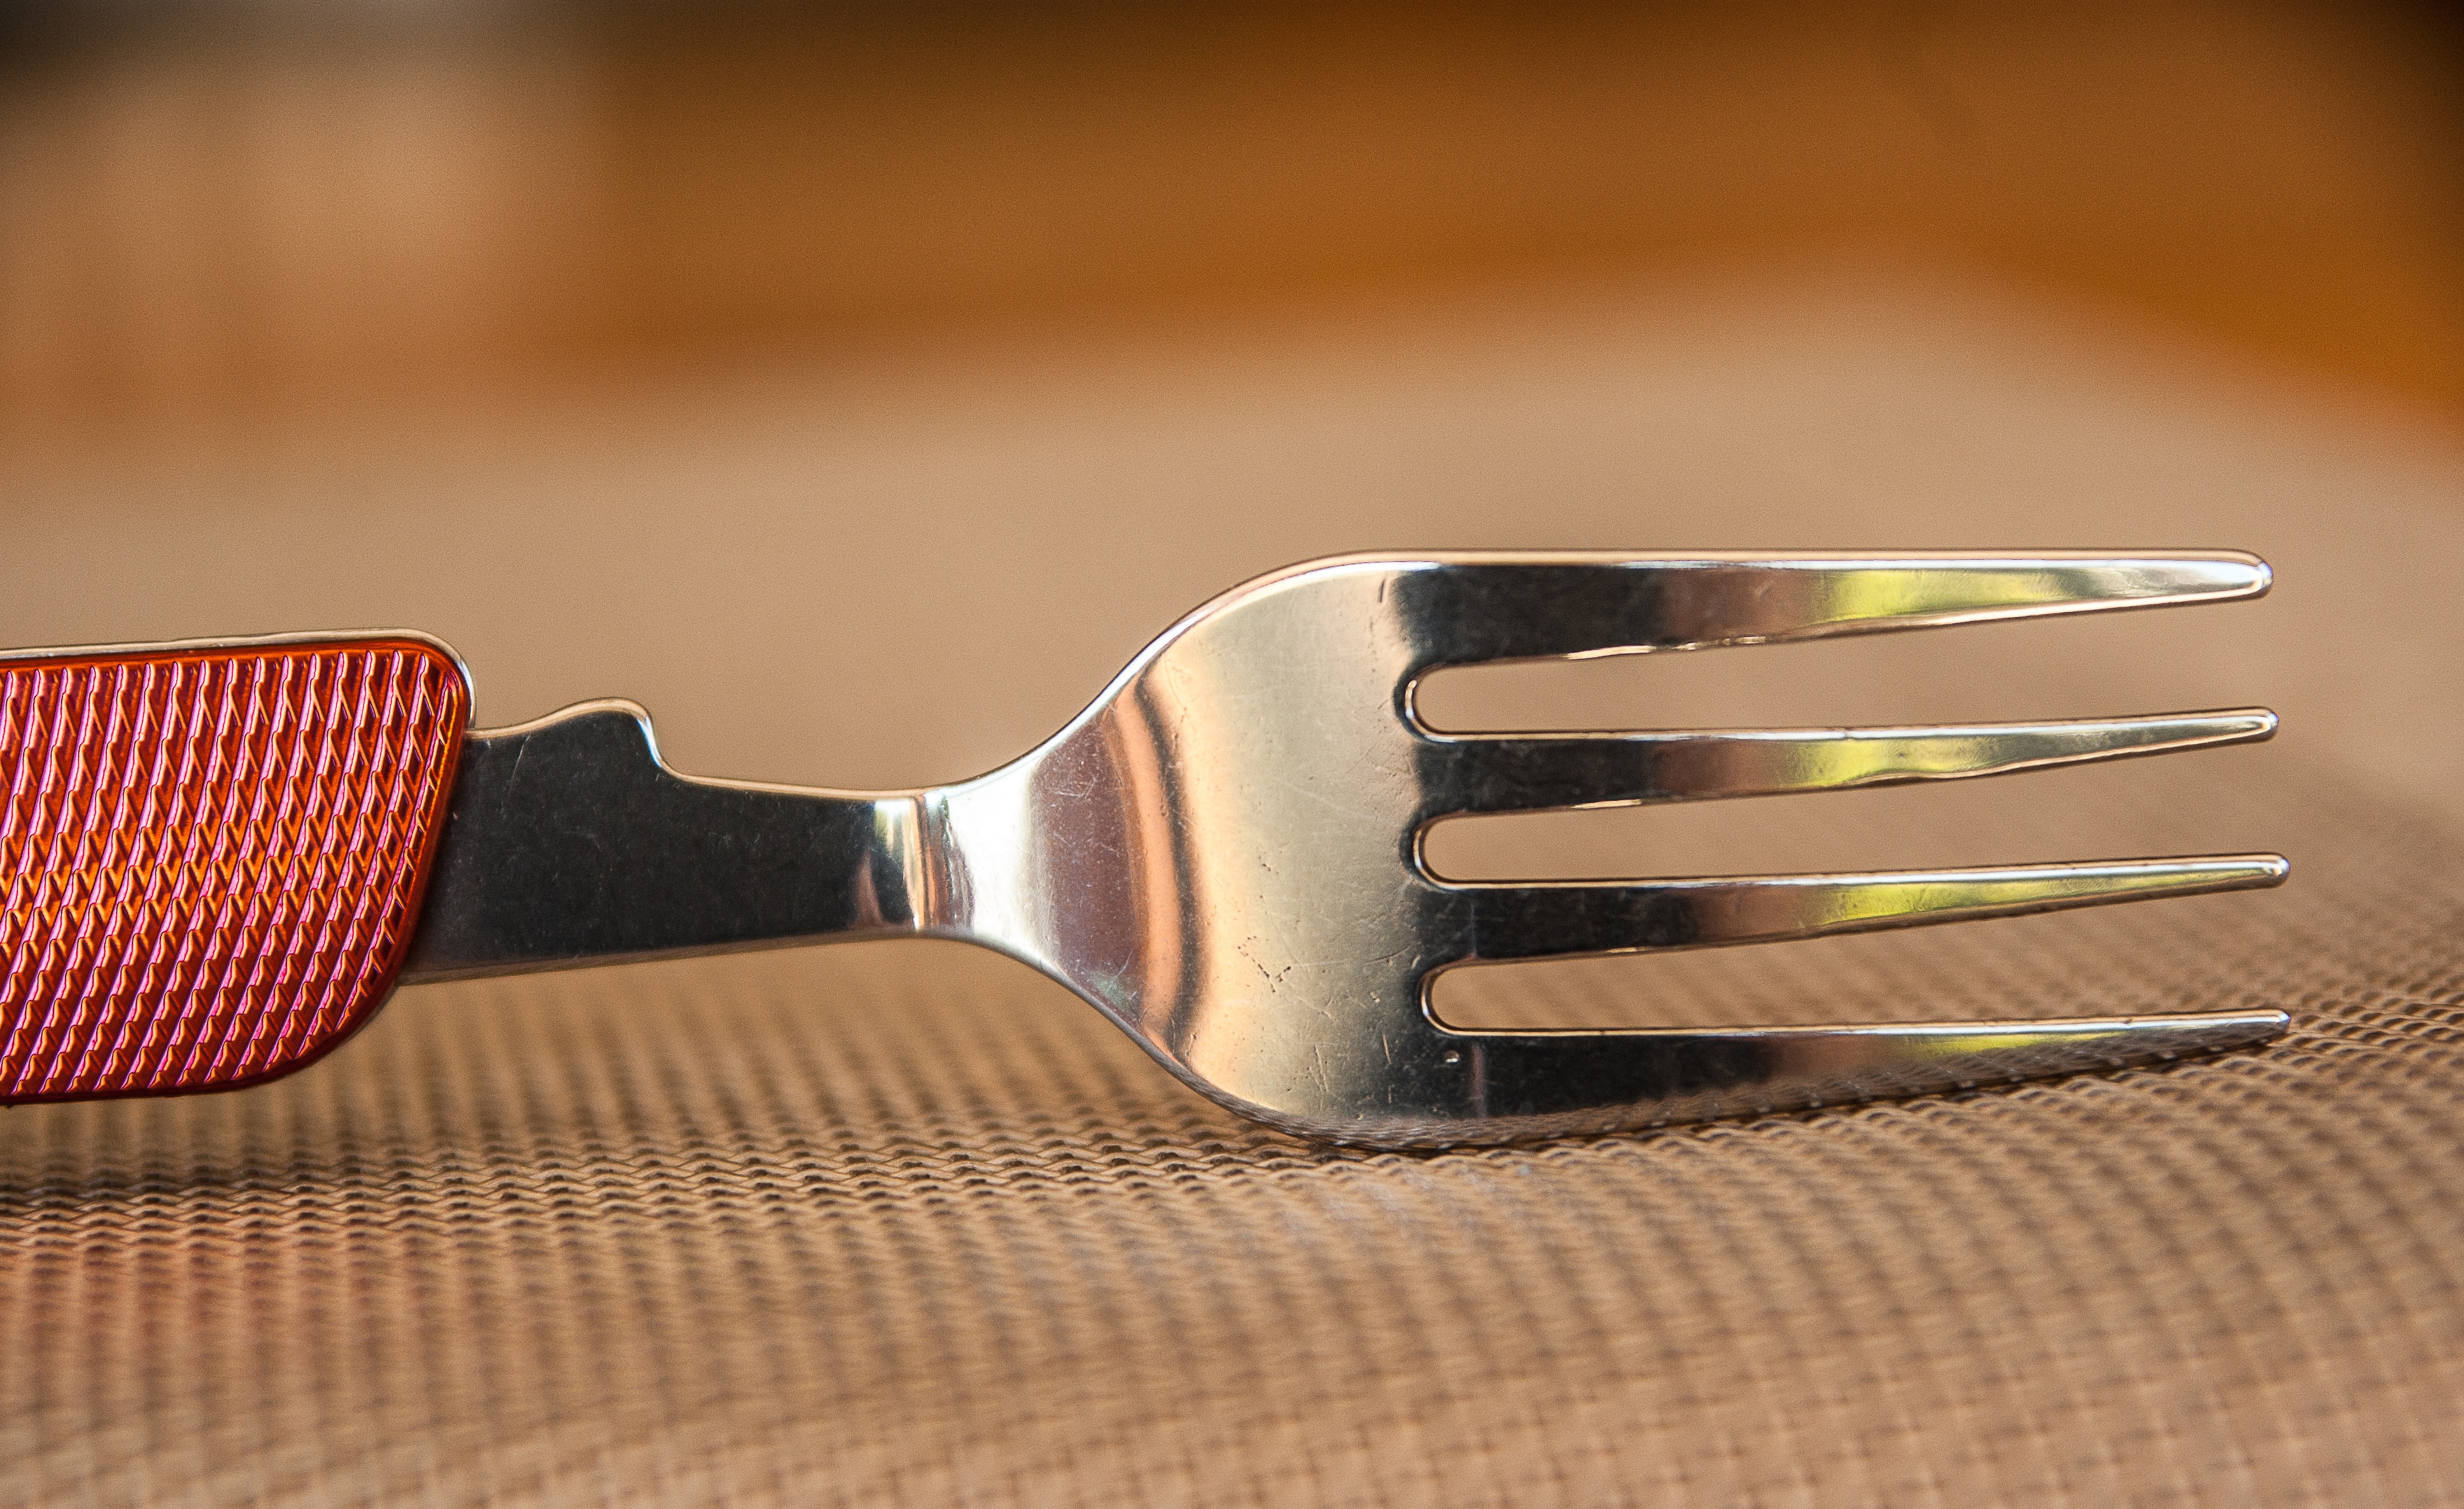
fork, cutlery, eat, tableware, glasses, meals, teeth, fashion accessory